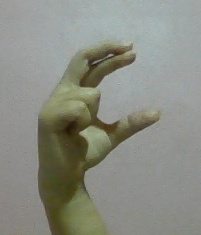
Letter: thal